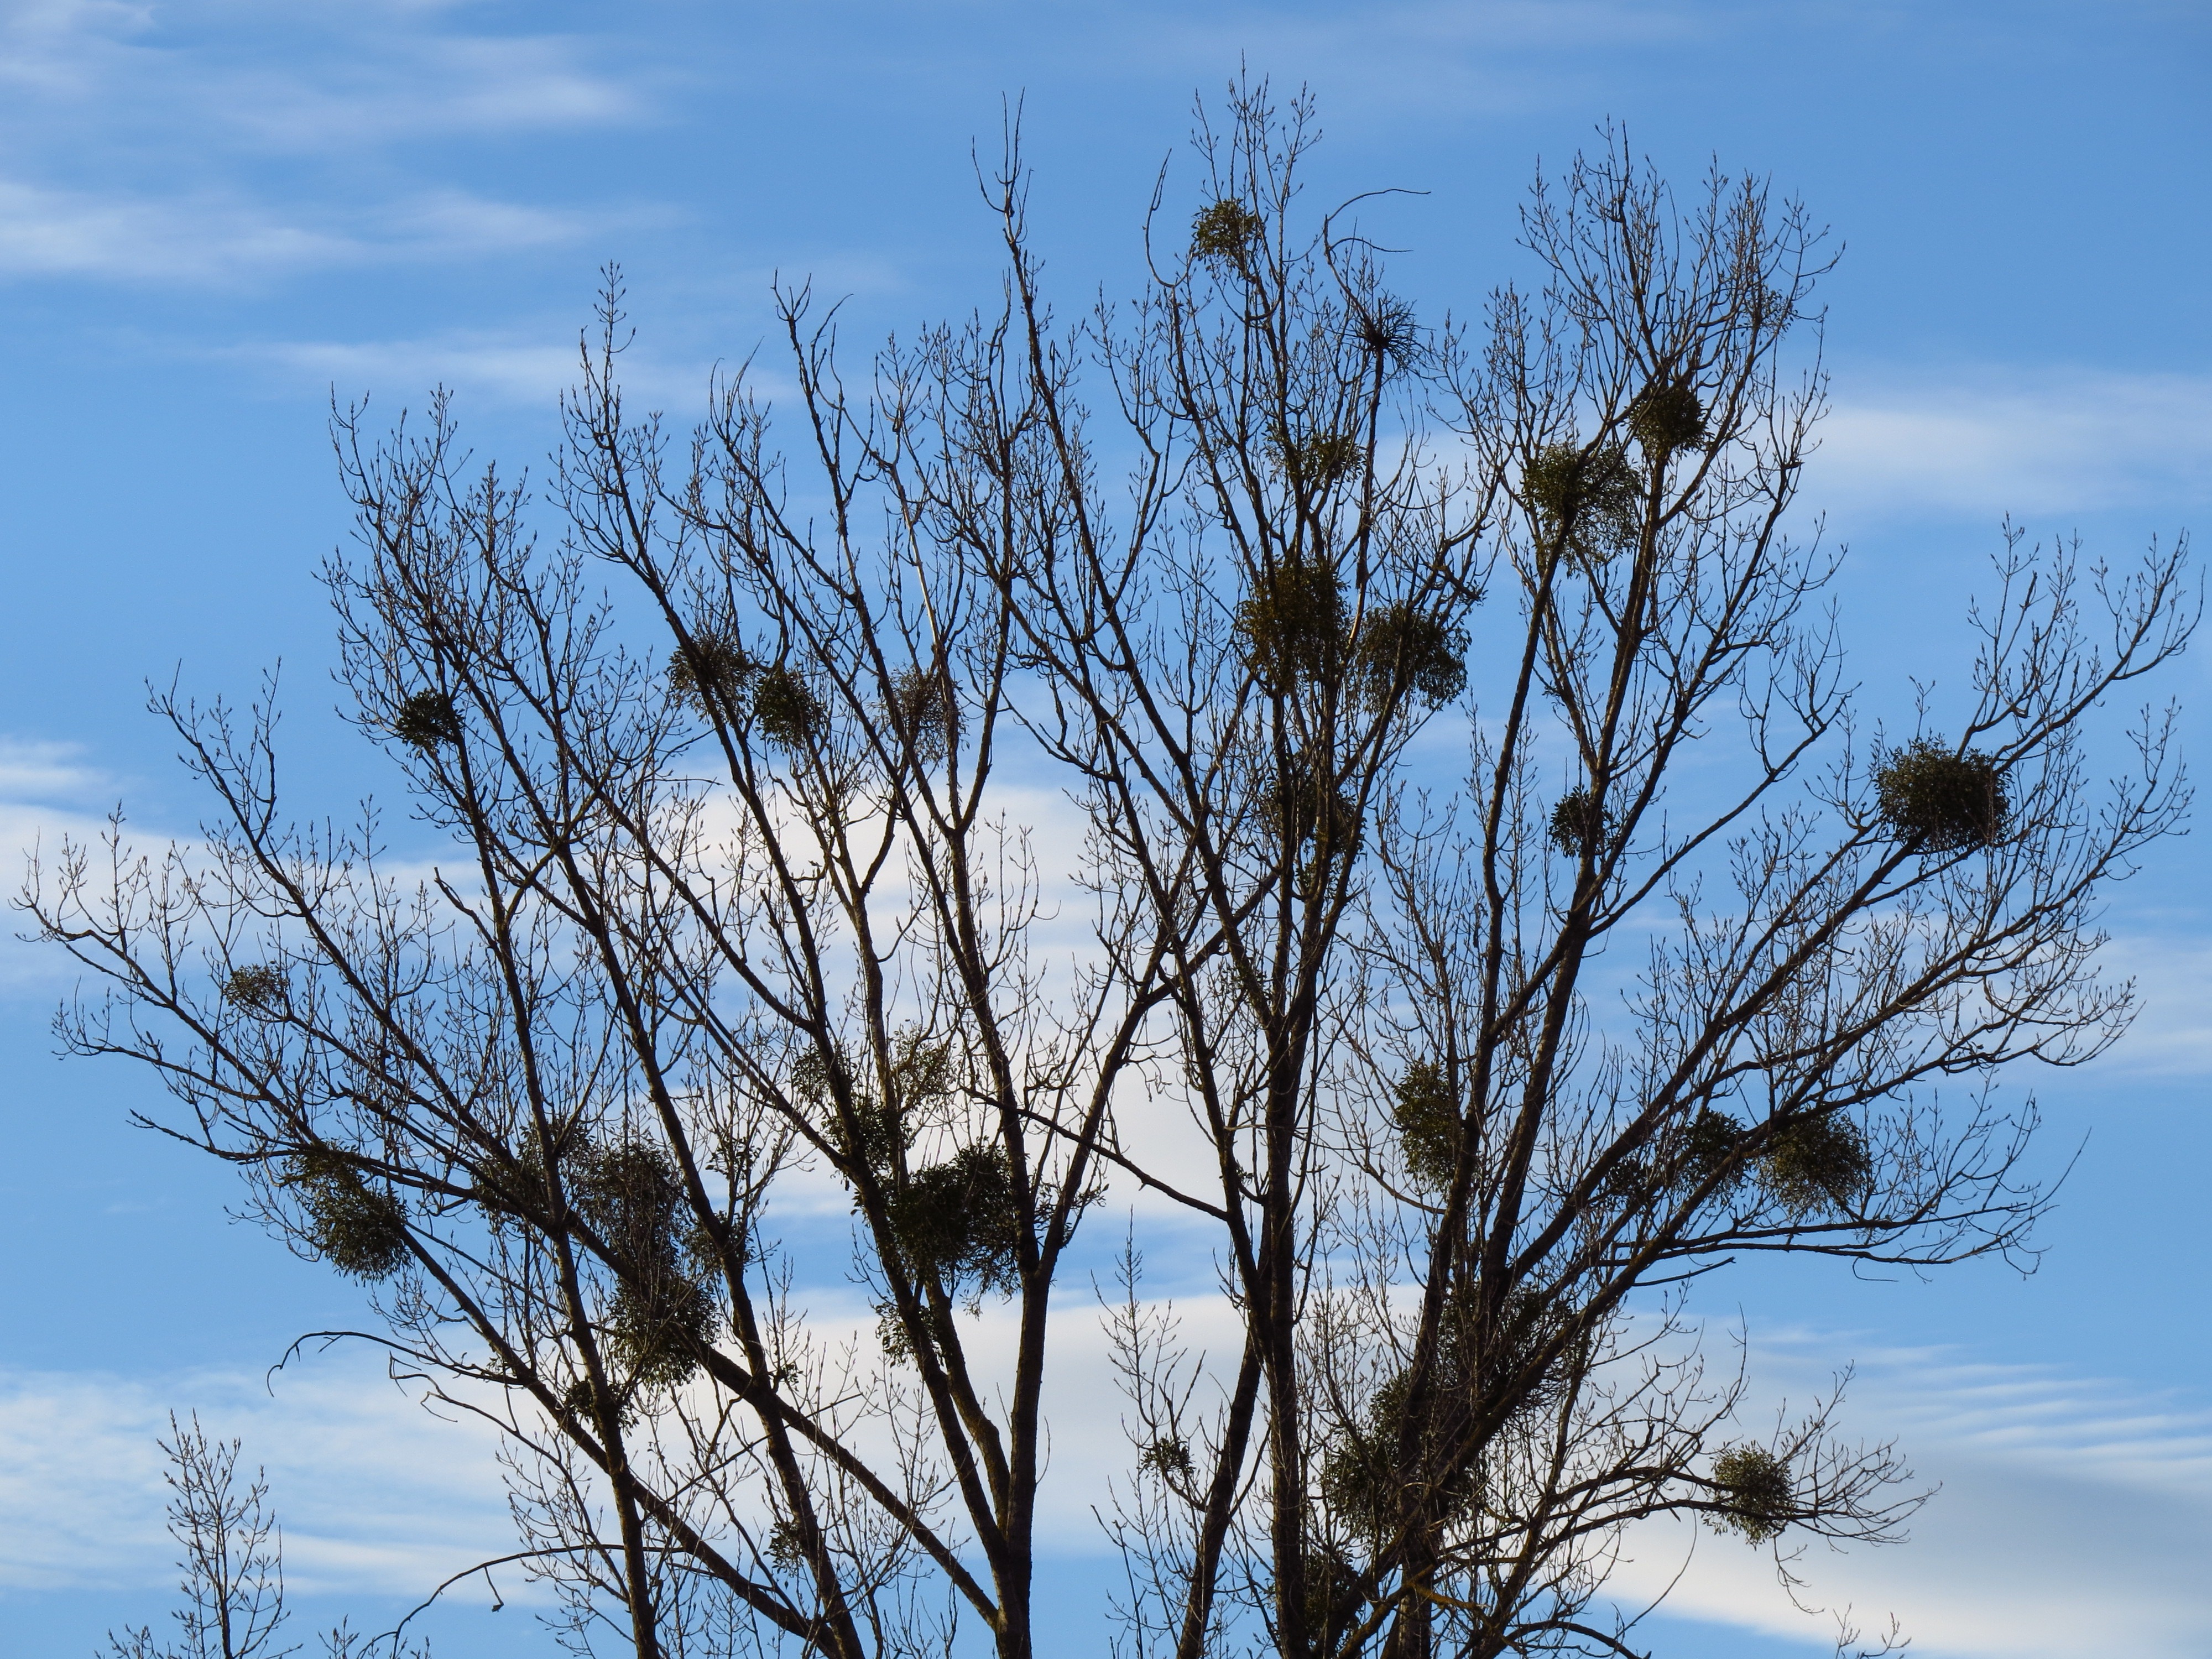
tree, nature, grass, branch, silhouette, winter, cloud, plant, sky, prairie, warm, flower, clear, blue, parasite, black, flora, season, savanna, crown, aesthetic, sunny, clouds, branches, cirrus, beautiful, hell, poplar, ecosystem, viscum, mistletoe, federwolke, white poplar, woody plant, sandalwood crop